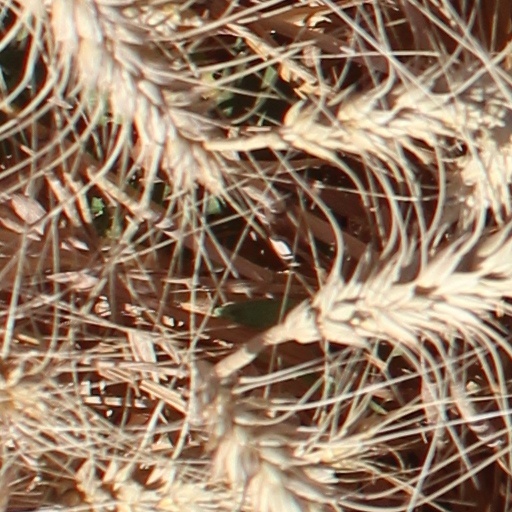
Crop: wheat